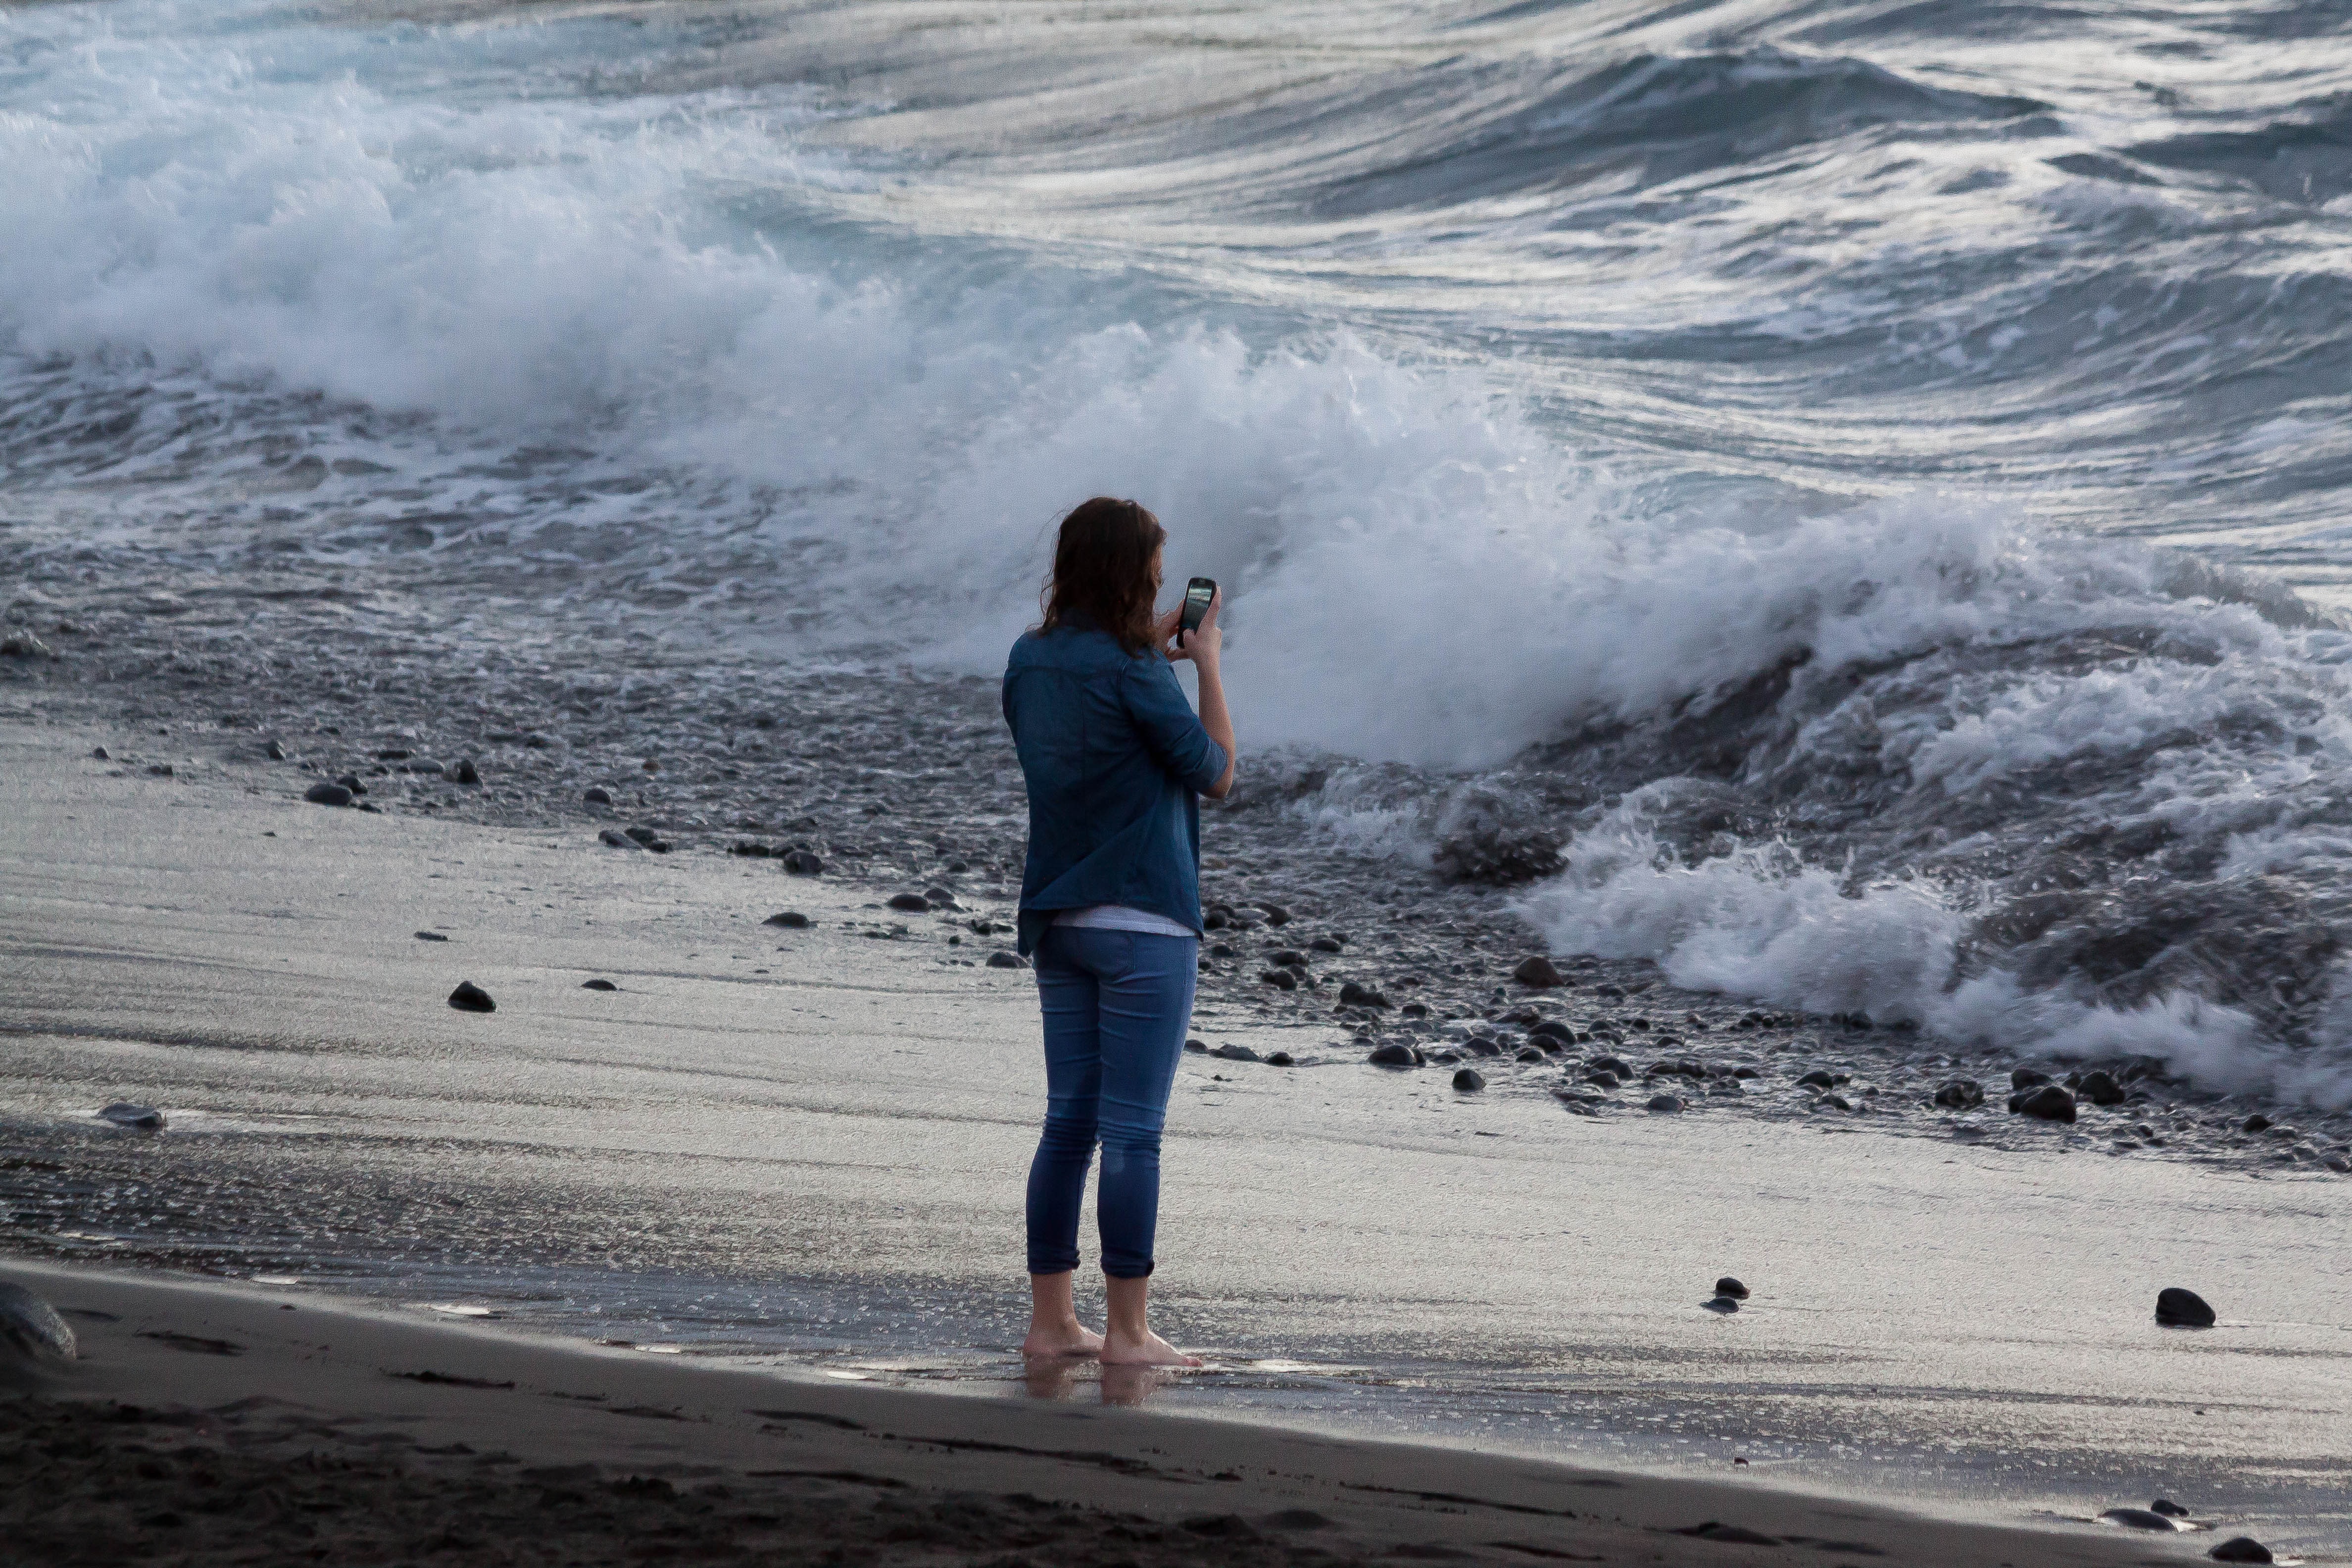
smartphone, beach, sea, coast, sand, ocean, person, woman, shore, wave, wind, wet, vacation, female, love, surf, surfing, jeans, holiday, romantic, human, memory, black, body of water, barefoot, relaxation, photograph, abendstimmung, longing, recovery, wind wave